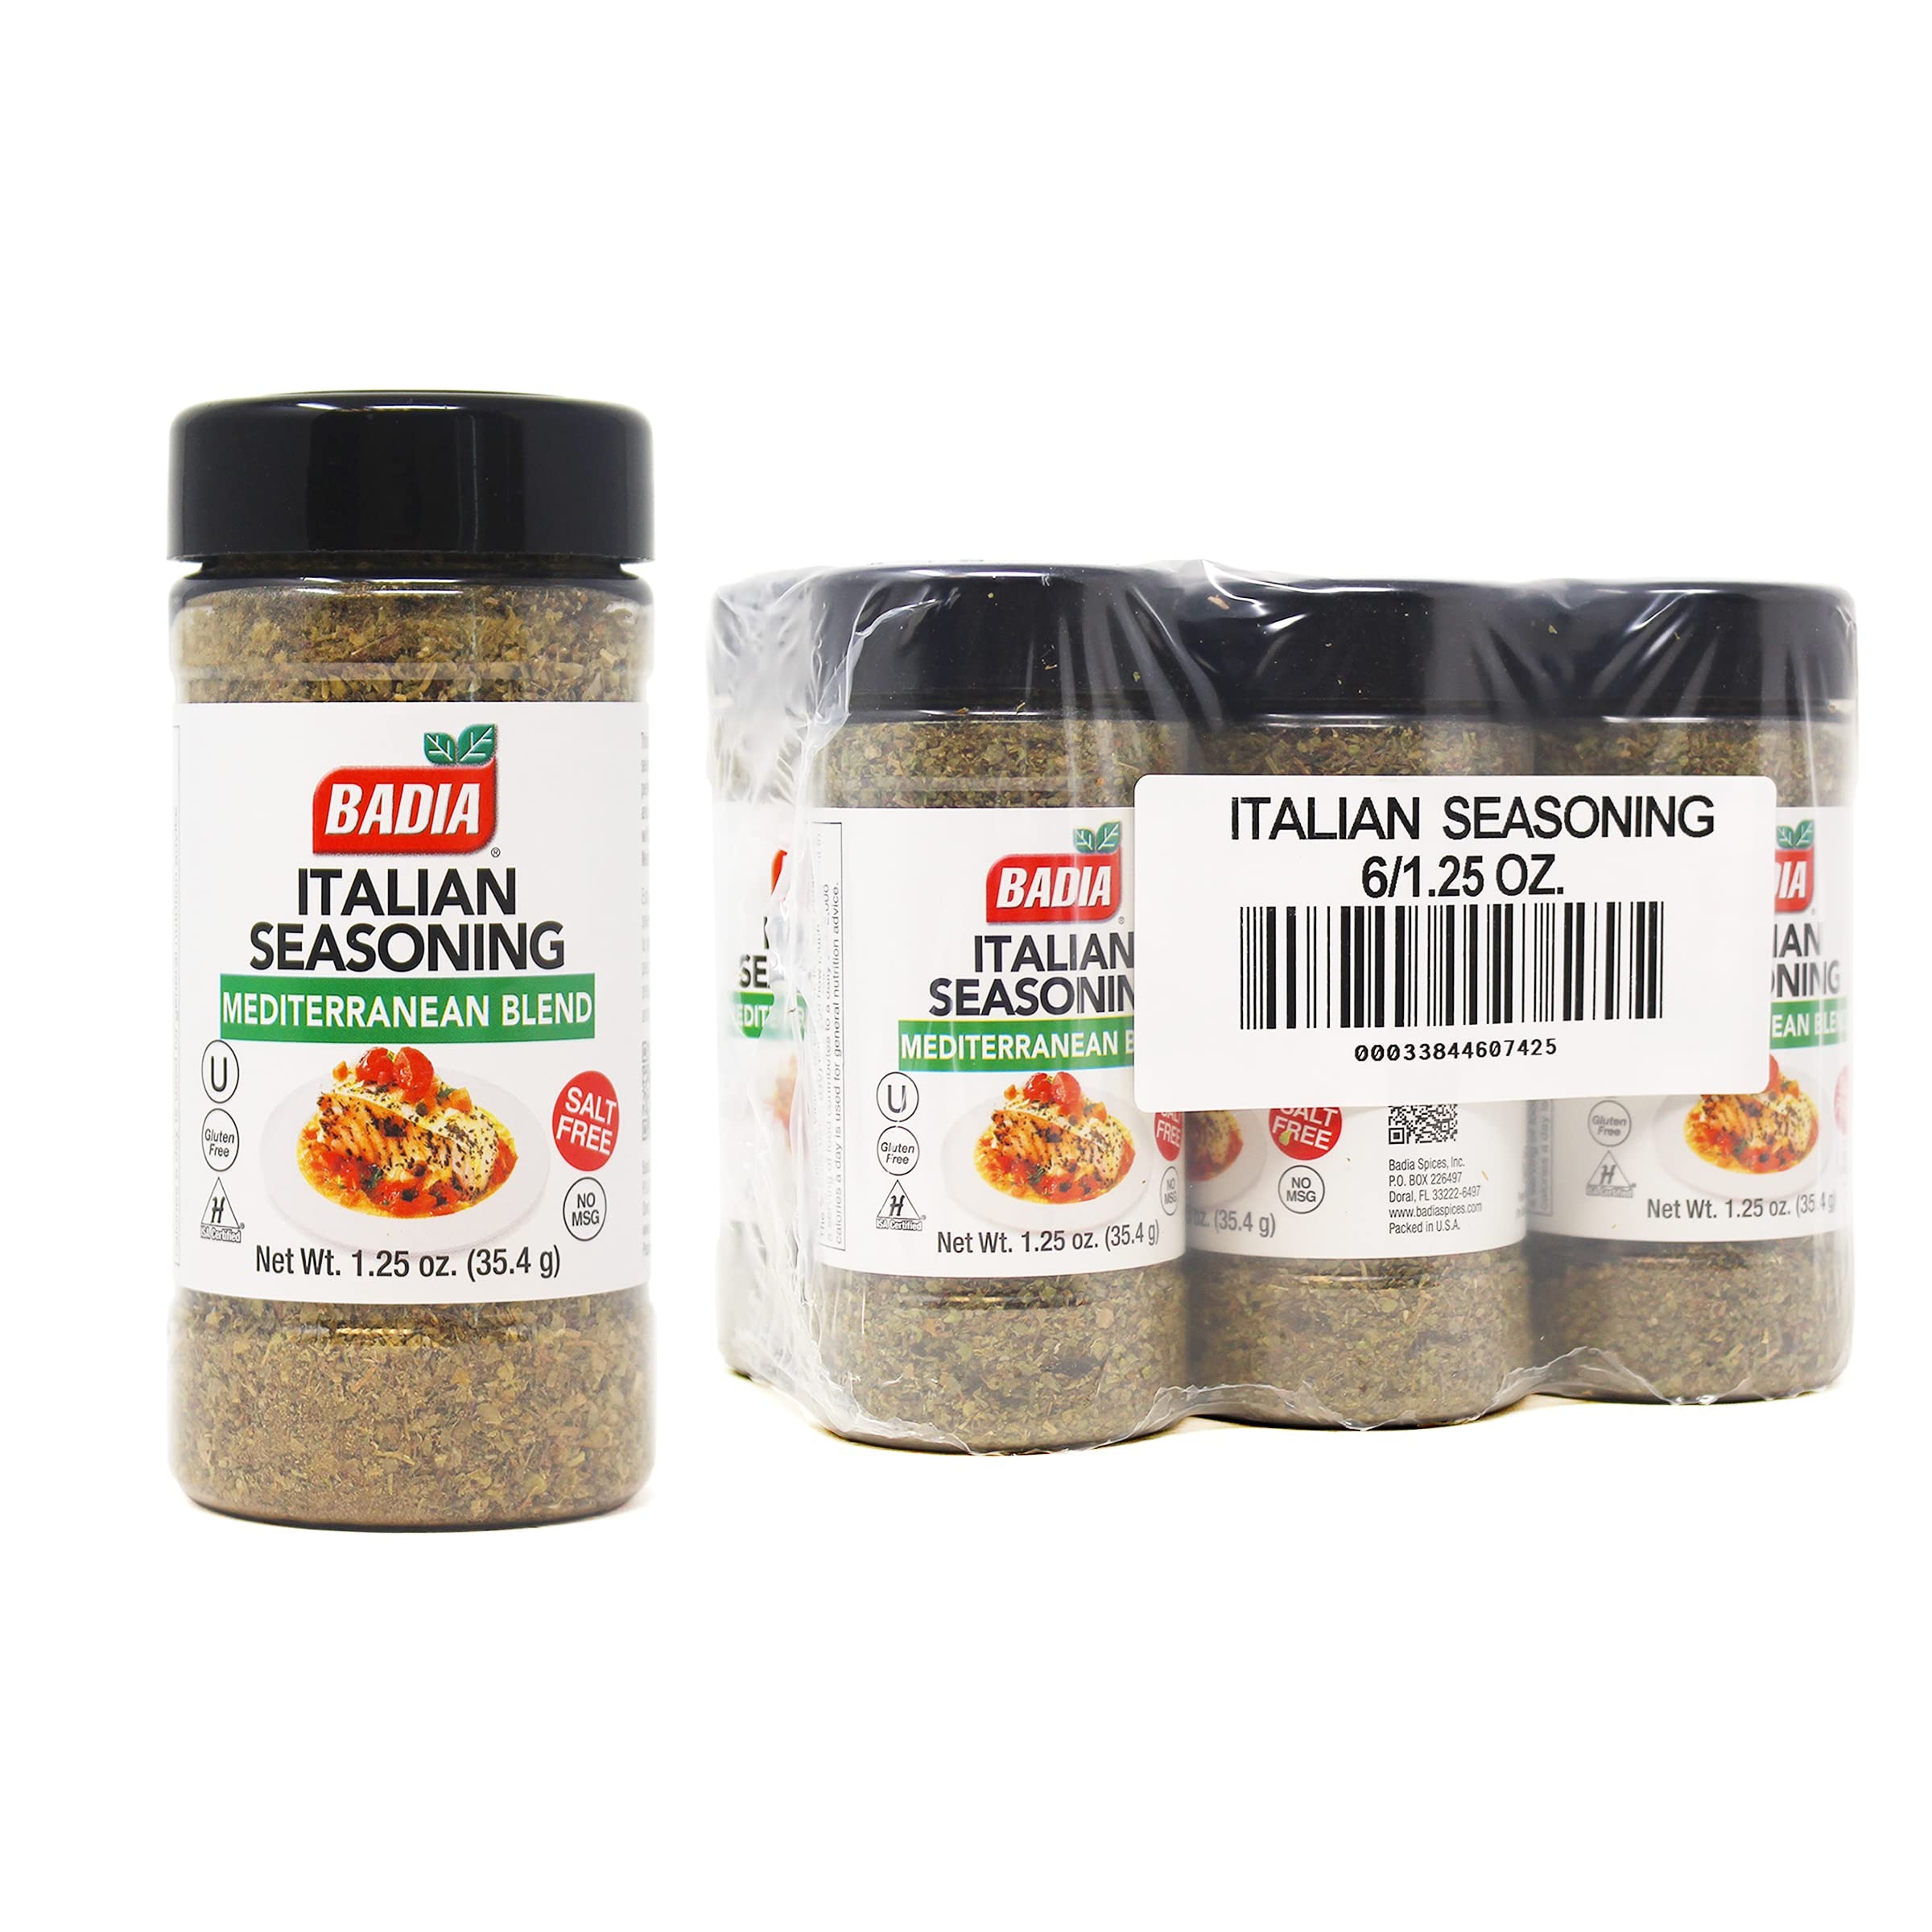
Item Name: Badia Italian Seasoning Mediterranean Blend, 1.25 Ounce (Pack of 6)
Bullet Point 1: Great FLAVOR
Bullet Point 2: Gluten Free
Bullet Point 3: All PURPOSE seasoning
Bullet Point 4: Kosher
Value: 7.5
Unit: Ounce

Price: 6.99